The Last Ones (film)

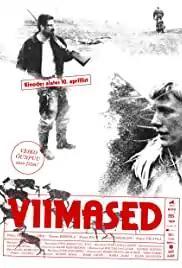
Film poster

The Last Ones is a 2020 Estonian-Finnish drama film directed by Veiko Õunpuu. It was selected as the Estonian entry for the Best International Feature Film at the 93rd Academy Awards, but it was not nominated.